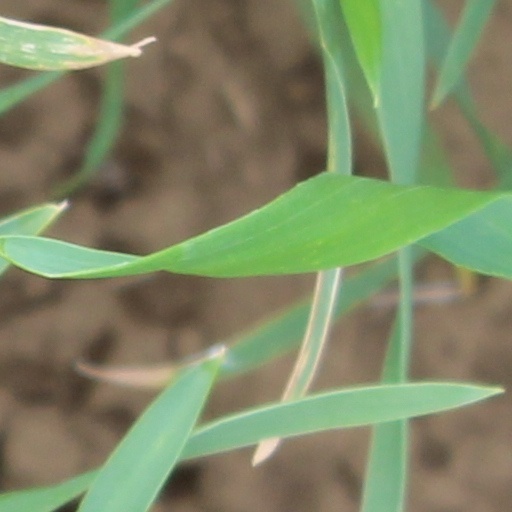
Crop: wheat